Resurrection Band

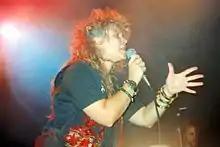
Wendi Kaiser, lead singer of Resurrection Band, with husband/guitarist/lead singer Glenn Kaiser in the background.

After a number of successful tours throughout the United States and Europe in the early 1980s with a variety of Christian hard rock acts—including a high-profile tour in 1982 with Swedish quartet Jerusalem—Rez Band was viewed by both fans and music critics as the preeminent Christian hard rock band. Capitalizing on the tour's success the live album Live Bootleg (Resurrection Band album) was recorded in the fall of 1983 and released in 1984 and is the band's biggest selling album and features a mixture of the band's most popular live tracks as well as two new hard driving songs: "Gameroom" and "Playground". As a result, when Rez Band released "Hostage" in late 1984, listeners were caught completely off guard. Moderately keyboard-driven, the album reflected the band's increasing interest in New Wave music with the first single "S.O.S." featuring almost no guitar whatsoever (although it does feature a Speak & Spell). "S.O.S." shot to the top of the Christian rock singles chart, staying there for several weeks and in doing so, the band attracted an entirely new audience. Still, the move was controversial and the critical reaction highly divided.